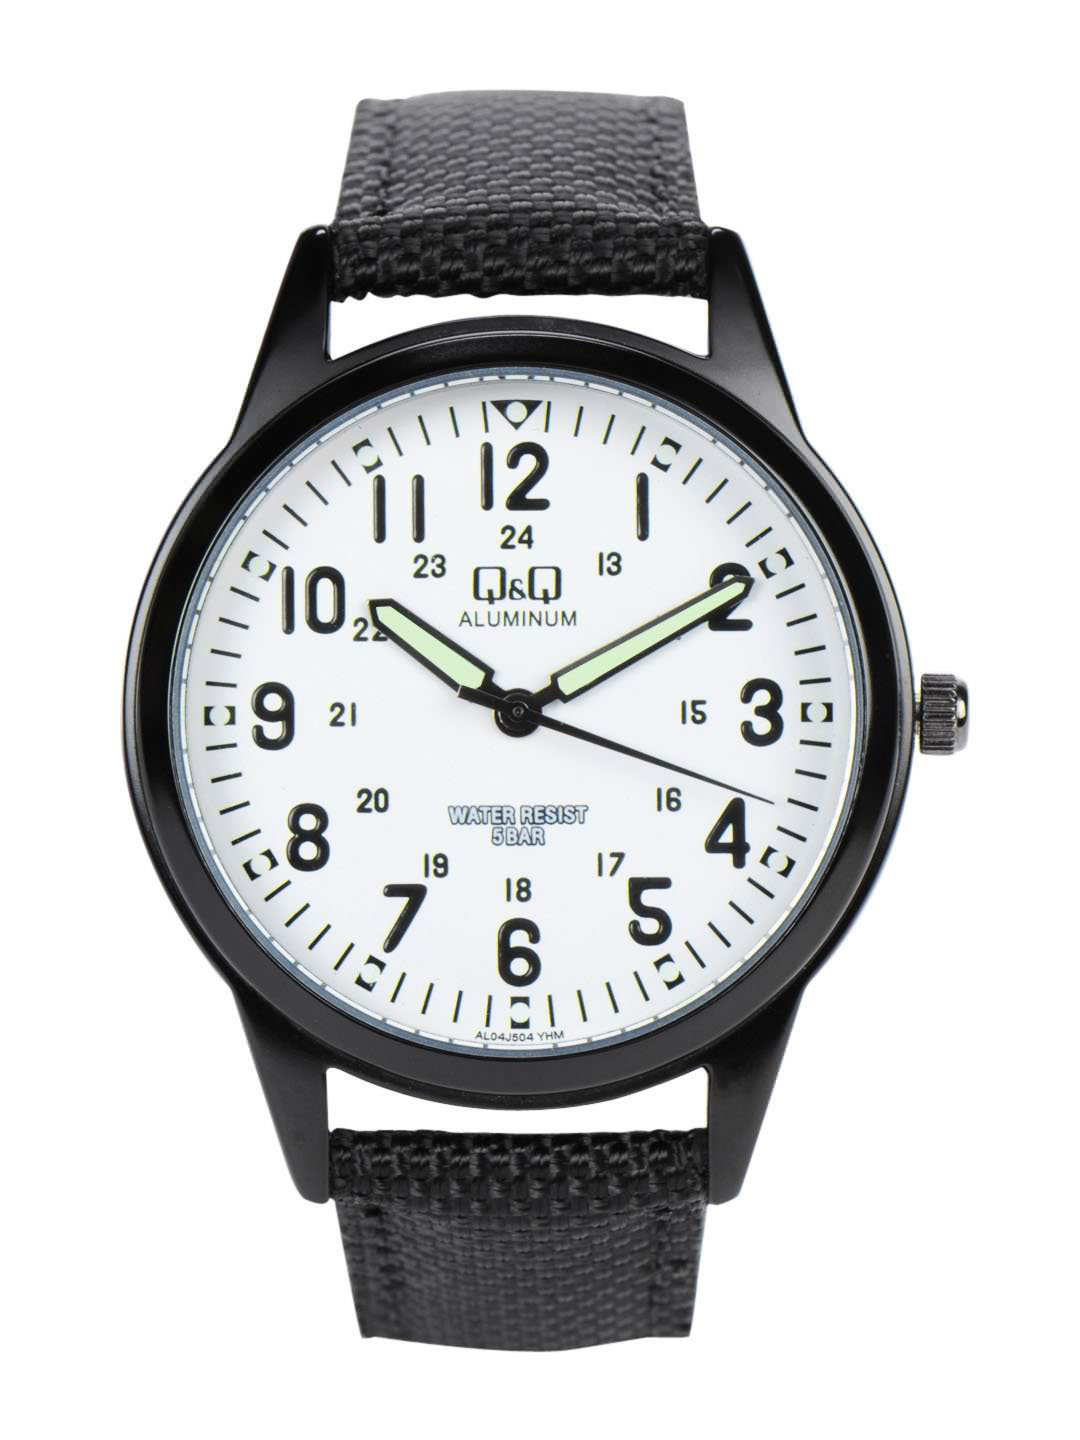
Q&Q Men White Dial Watch
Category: Accessories / Watches / Watches
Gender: Men
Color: White
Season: Winter 2016
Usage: Casual